The Hollies

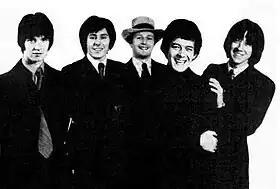
The Hollies in 1970. Terry Sylvester (far left) replaced Graham Nash.

At this point, a dispute between the Hollies and their management broke out over what bass guitarist Eric Haydock contended were excessive fees being charged to the group by management. As a result, Haydock decided to take a leave of absence from the group. While he was gone, the group brought in the Beatles' good friend Klaus Voormann to play on a few gigs and recorded two singles with fill-ins on bass: the Burt Bacharach-Hal David song "After the Fox" (September 1966), which featured Peter Sellers on vocals, Jack Bruce on electric bass and Burt Bacharach himself on keyboards, and was the theme song from the Sellers film of the same name (which failed to chart), and "Bus Stop" (UK No. 5, US No. 5, June 1966), another Gouldman song, which featured Bernie Calvert, a former bandmate of Hicks and Elliott in the Dolphins, on bass. Calvert also played a tour of Yugoslavia with the band in May 1966.